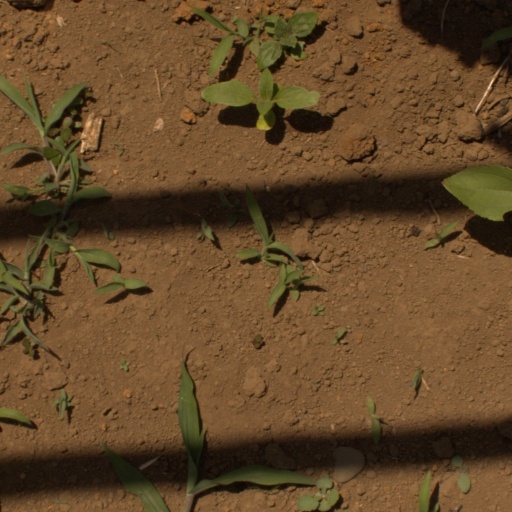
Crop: Jerusalem artichoke